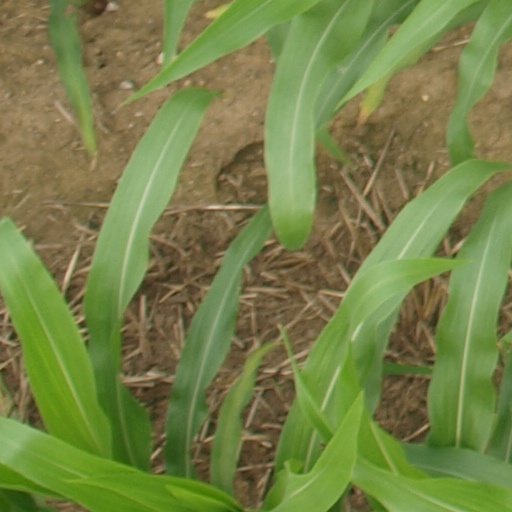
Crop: maize; corn